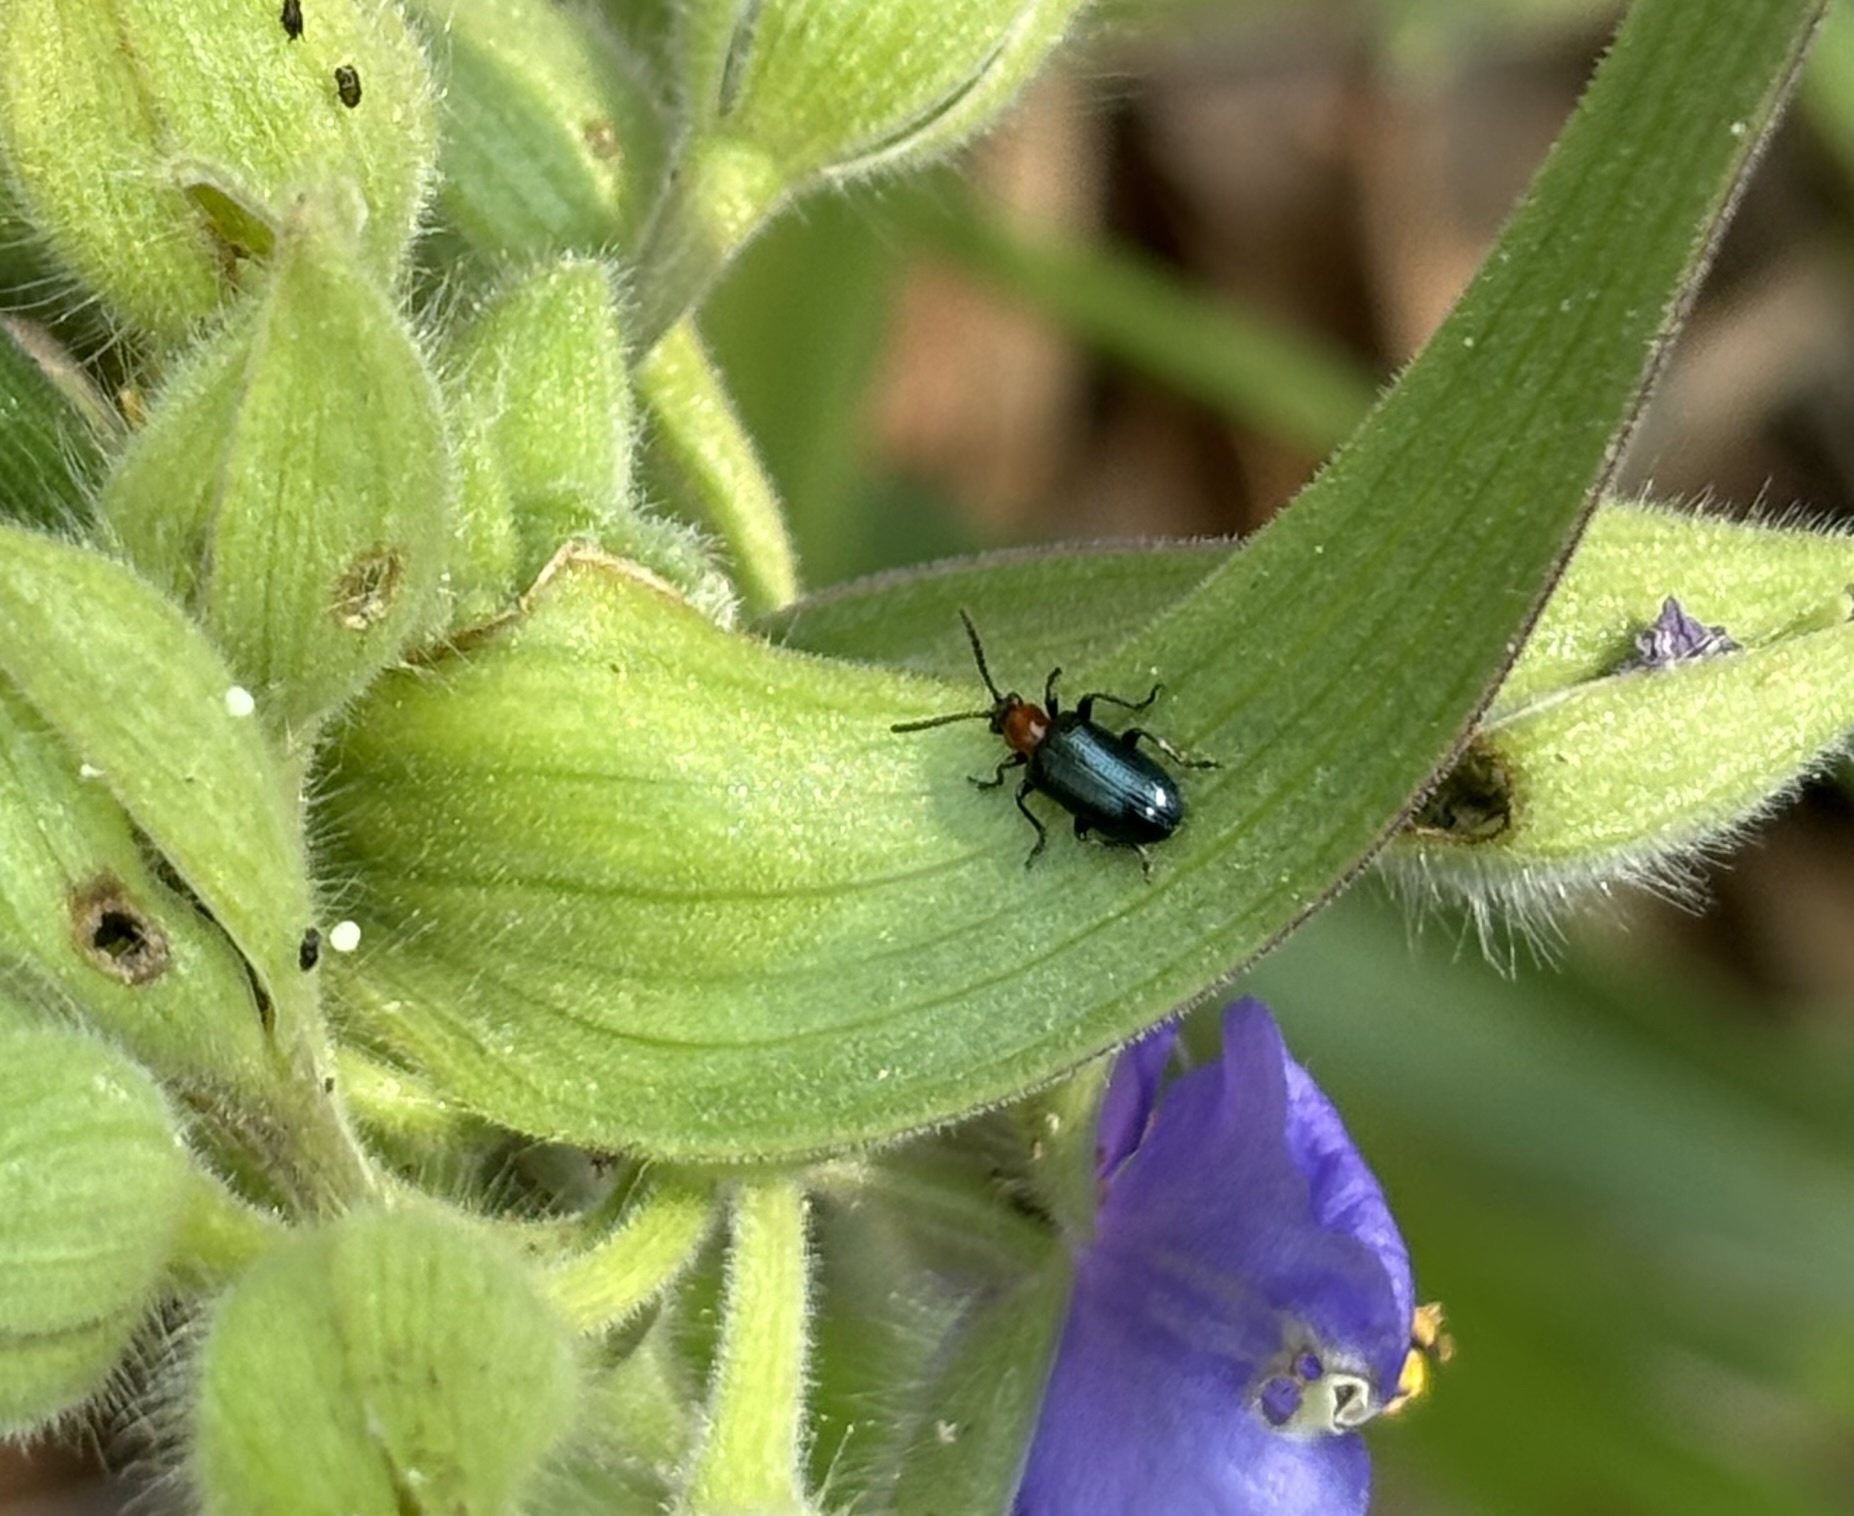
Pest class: cereal_leaf_beetle